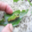
Label: caterpillar